Robert MacLaren

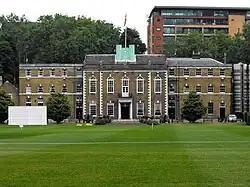
the grounds of the HAC, Armoury House

In addition to his other duties, MacLaren has a full programme of teaching and tutoring. He is formally qualified, with a Postgraduate Diploma in Learning and Teaching in Higher Education (PGDipLATHE) from 2006. He has been a Fellow of the Higher Education Academy since June 2003.